Karen Allen

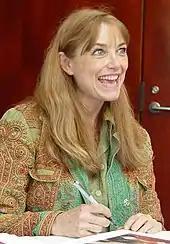
Allen at the 2006 Dallas Comic Con

Allen's career-changing role came with the blockbuster movie "Raiders of the Lost Ark" (1981), directed by Steven Spielberg, in which she played Marion Ravenwood, the love interest of Indiana Jones (Harrison Ford). Allen won the Saturn Award for Best Actress for her performance. After a few minor films, including leading roles in the dramatic thriller "Split Image" (1982), directed by Ted Kotcheff, and the Paris-set romantic drama "Until September" (1984), directed by Richard Marquand, as well as other stage appearances, she co-starred with Jeff Bridges in John Carpenter's science-fiction film "Starman" (1984). The film was a critical success, and later spawned the short-lived "Starman" television series in 1986. Allen's performance in the film earned her another nomination for the Saturn Award for Best Actress.